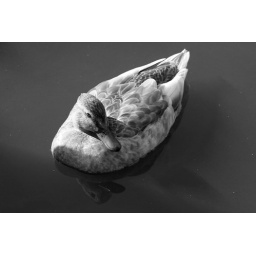
Duck in black and white #2